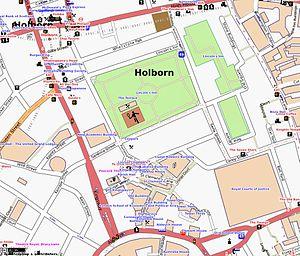
Lincoln's Inn Fields est le plus grand square de Londres. Il comprend plusieurs courts de tennis et espaces verts, ainsi qu’un kiosque à musique et un restaurant. Au nord-est se trouve une statue réalisée par Barry Flanagan. Le square a été aménagé au début du XVIIᵉ siècle à l'initiative de l'entrepreneur William Newton. Le plan initial de l’aménagement et des plantations du square a été dessiné par Inigo Jones et peut être encore consulté à Wilton House.